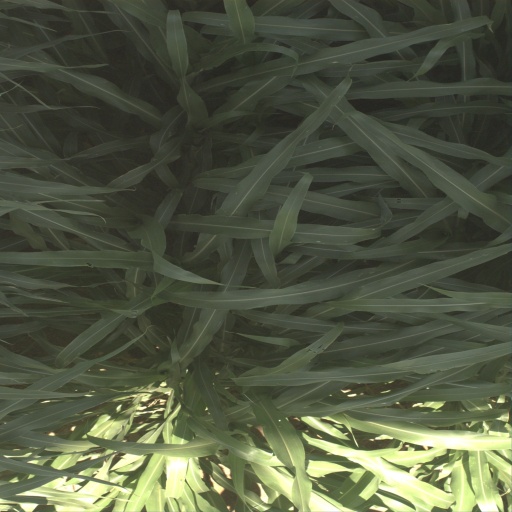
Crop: sorghum